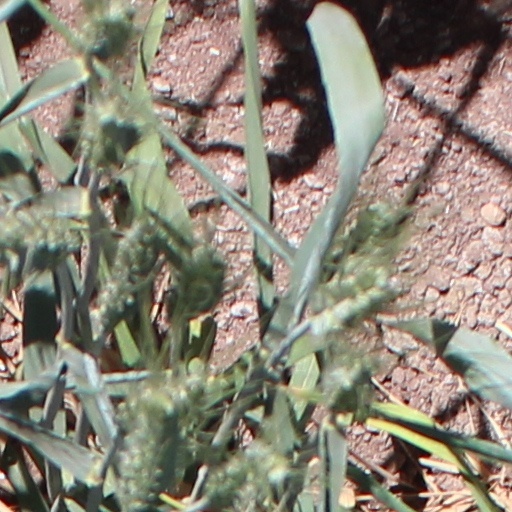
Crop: wheat